Lasserre, Pyrénées-Atlantiques

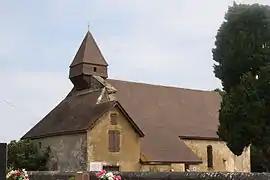
The church of Lasserre

Lasserre is a commune in the Pyrénées-Atlantiques department in south-western France.